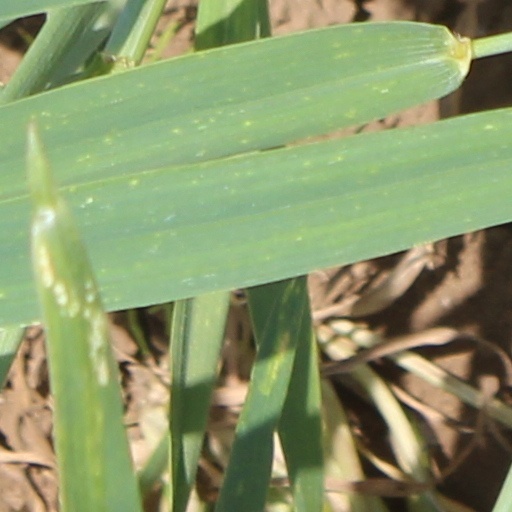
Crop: wheat